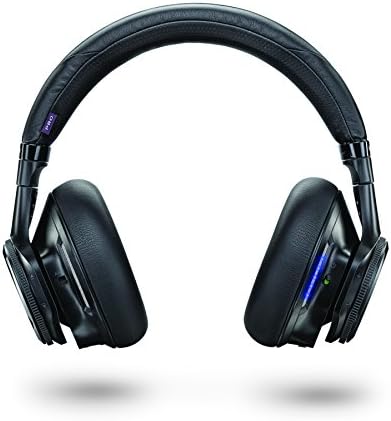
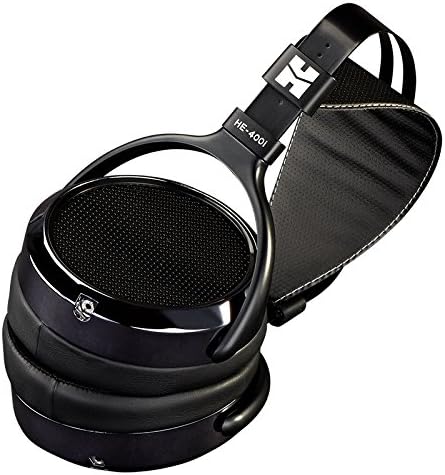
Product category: headphones
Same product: no